Khan Dowran VII

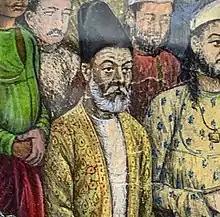

Much of Khan-i-Dauran's prestige may have been derived from his commanding presence. A contemporary tells us that when he walked up the audience hall with a group of followers, his head would be seen towering far above the others.